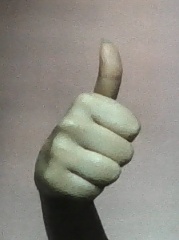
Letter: aleff